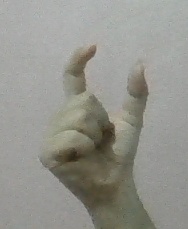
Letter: nun